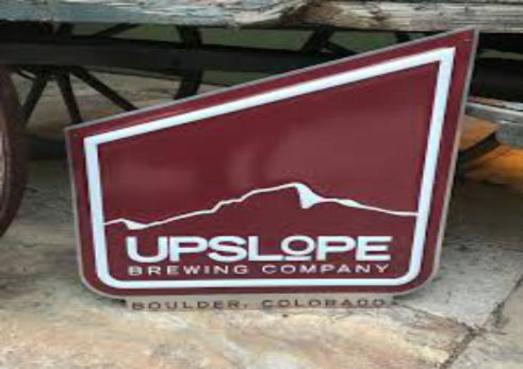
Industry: Food